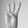
ASL letter: W